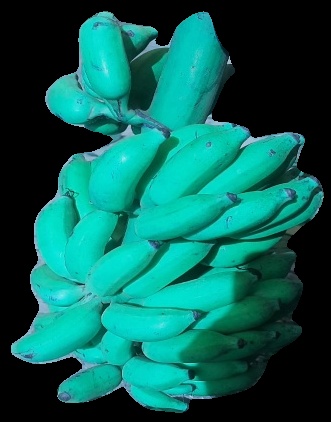
Variety: elakki-bale
Grade: grade3